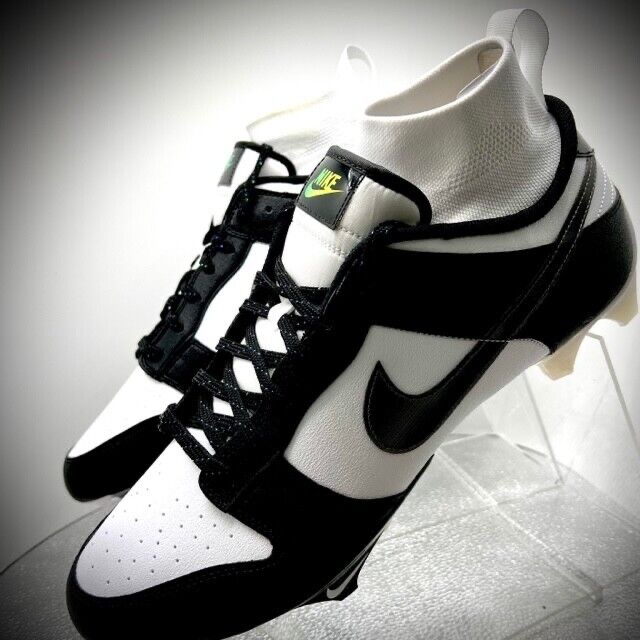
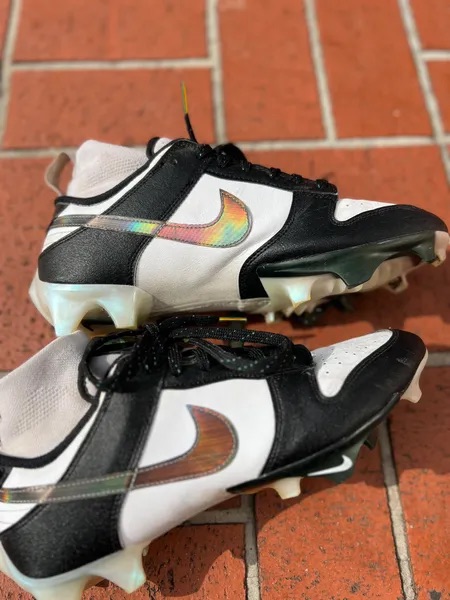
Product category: misc
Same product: yes